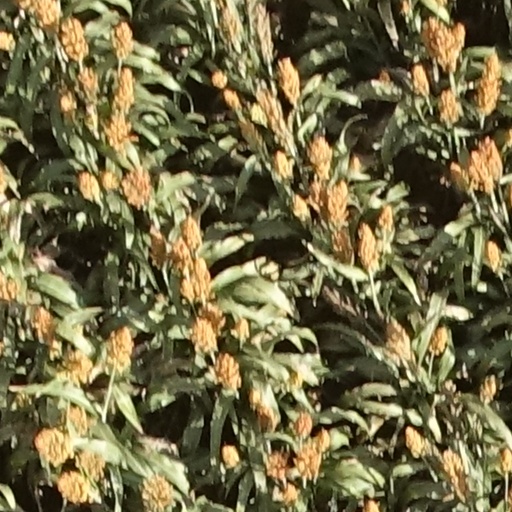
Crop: sorghum